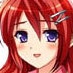
Portrait style: Anime Portrait